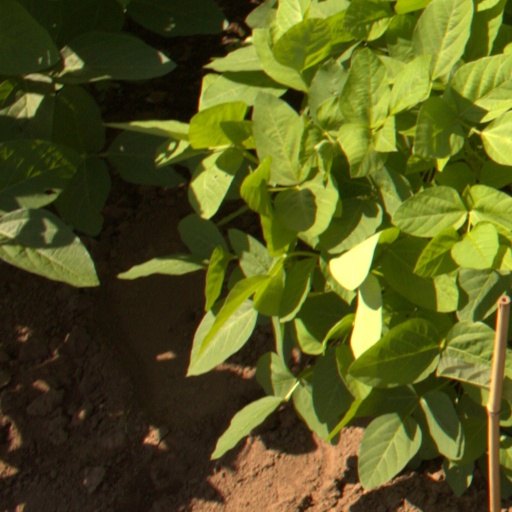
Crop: soybean